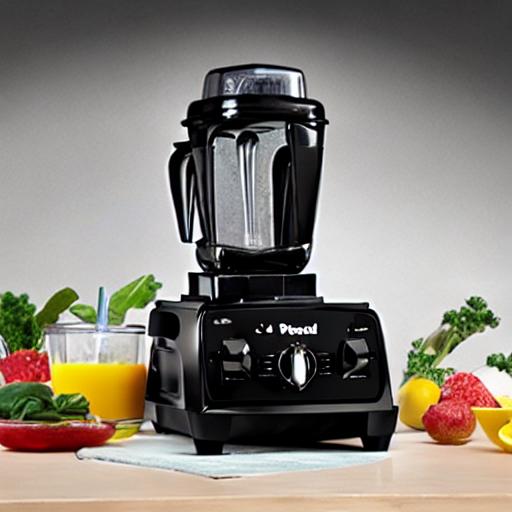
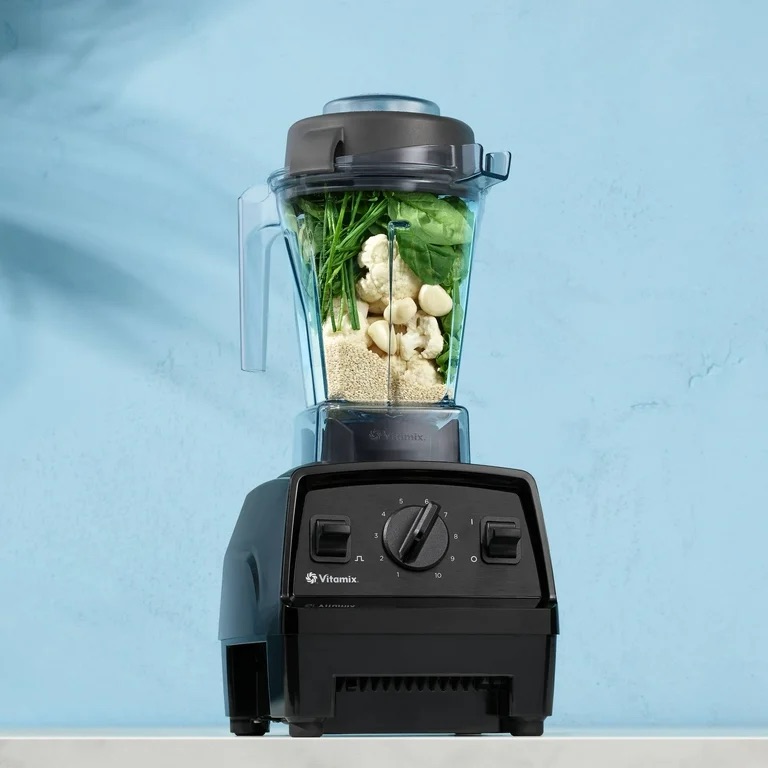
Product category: items_blender
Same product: no